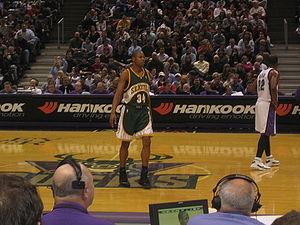
Walter Ray Allen dit Ray Allen, né le 20 juillet 1975, est un joueur américain de basket-ball ayant évolué au poste d'arrière en NBA pendant 18 saisons. Il est considéré comme l'un des meilleurs tireurs à trois points de l'histoire de la NBA.